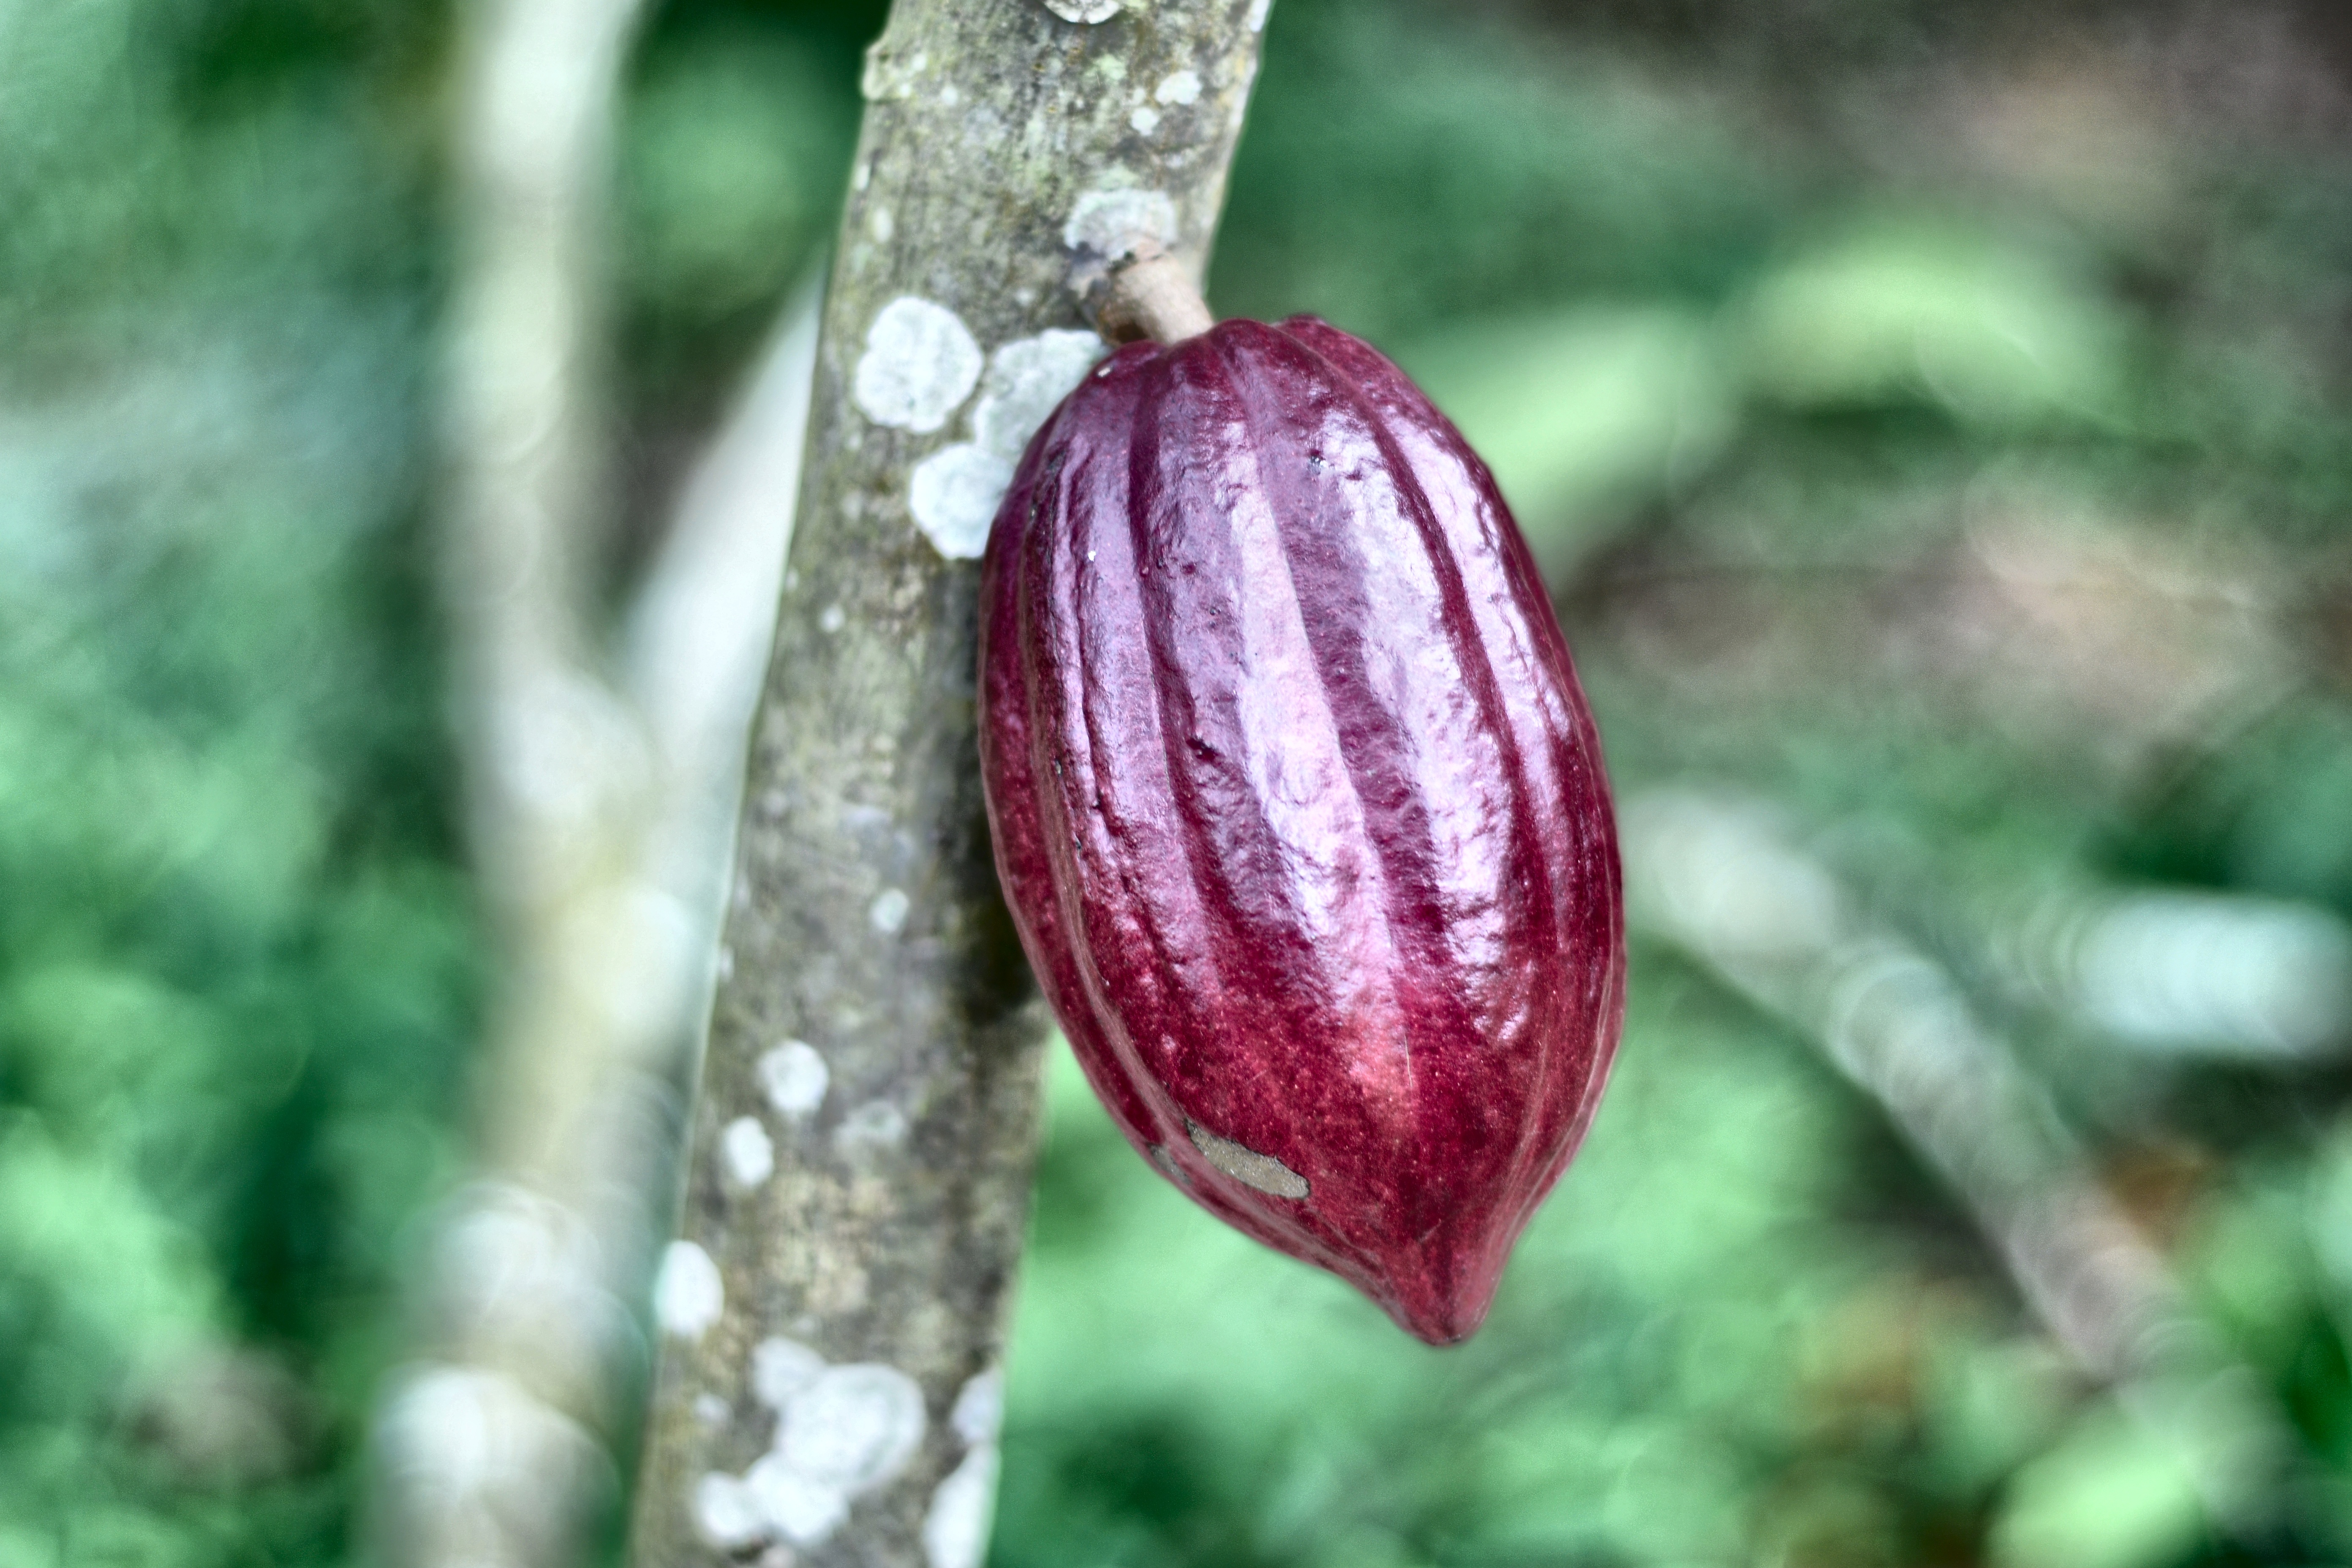
Maturity: unmature
Variety: Amelonado